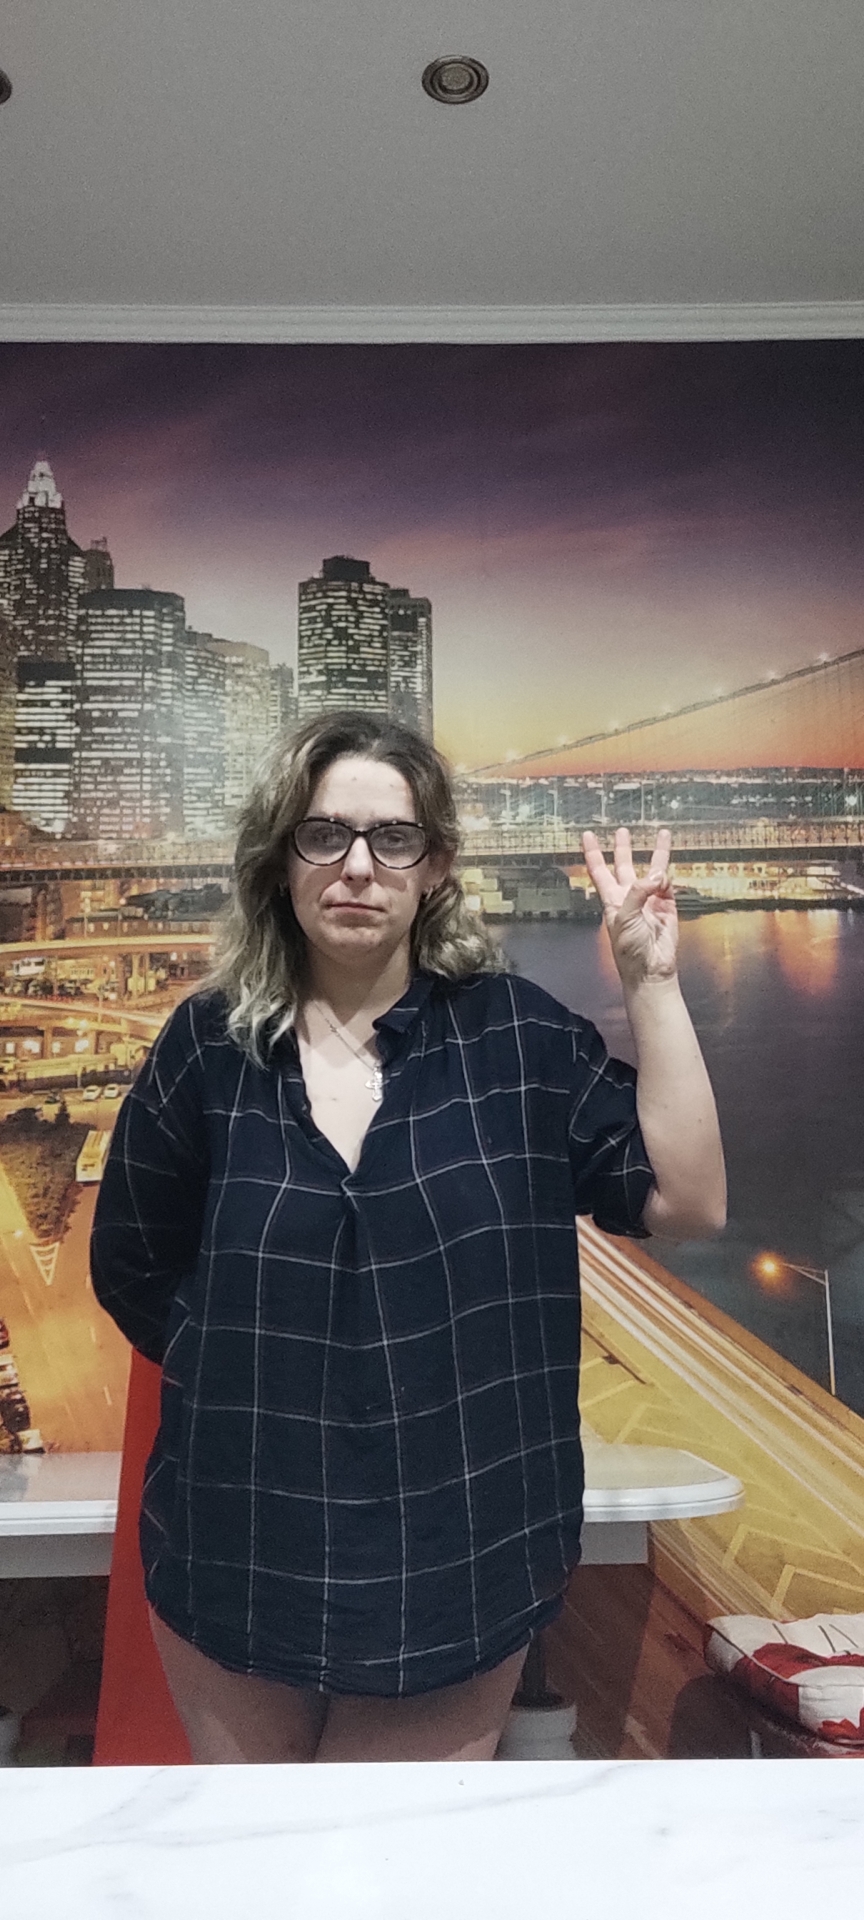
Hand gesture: three